Ryan Preece

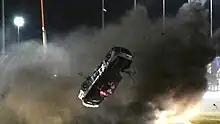
Preece's No. 41 flipping at Daytona International Speedway in 2023

On August 26, at the 2023 Coke Zero Sugar 400, Preece was running toward the tail of the lead pack in the closing stages of the race. On lap 157, while racing down the backstretch, he was pushed from the rear by Erik Jones. The contact sent Preece down the track, where he collided with teammate Chase Briscoe, and spun onto the apron. As the car slid, aerodynamic forces lifted the car off the ground and rolled it onto its roof. The car landed upside-down in the grass before violently barrel-rolling roughly ten times before finally coming to a rest on its wheels. After a few moments, Preece exited the car under his own power, was put on a stretcher, and taken to a nearby hospital for further evaluation. During his time in the hospital, he tweeted that he would be coming back to race again and expressed disappointment that his race ended in the fashion it did. He was discharged the next morning and would be in the next race at Darlington. Preece would come into the next race at Darlington revealing in his interviews that he had two black eyes and both of his eyes were bloodshot from the wreck. The car was taken back to the NASCAR Research and Development center to be studied. Safety concerns emerged as film of the crash showed that the roof hatch, designed to allow the driver to escape from the car through a method other than via the driver's side window, was detached from the car early in the crash, exposing the cockpit during the remainder of the crash. Given his points situation entering the race, the crash eliminated Preece's chances of contending in the NASCAR playoffs.